Deep Space Homer

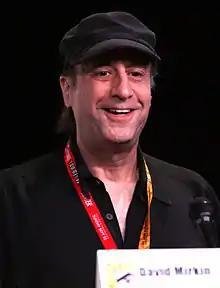
Showrunner David Mirkin wrote "Deep Space Homer".

"Deep Space Homer" was written by showrunner David Mirkin and directed by Carlos Baeza. He based the episode on NASA's cancellation of the Teacher in Space Project, which sent civilians to space to increase public interest in the Space Shuttle program. The staff worried that sending Homer into space was too large an idea, and "Simpsons" creator Matt Groening said it gave them "nowhere to go". Several gags were toned down to make the episode more realistic, including an idea that everyone at NASA was as stupid as Homer. Mirkin focused more on Homer's attempts to gain his family's respect.